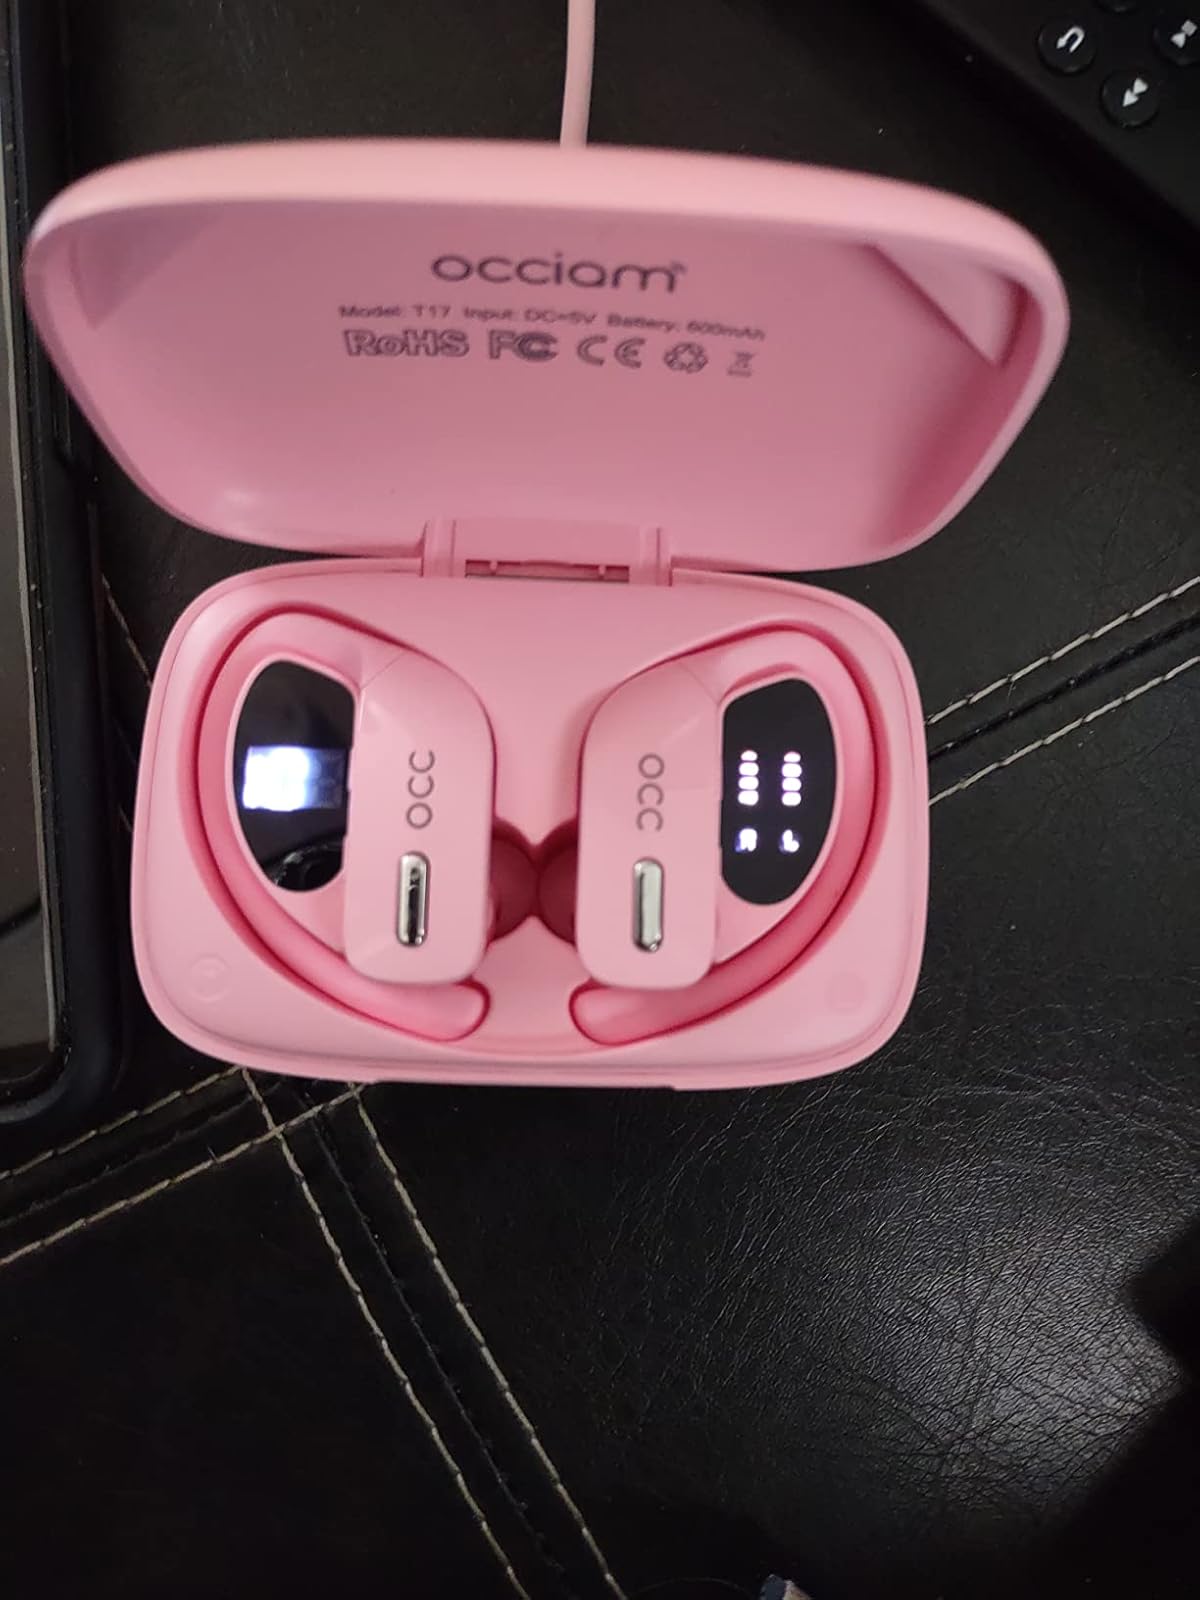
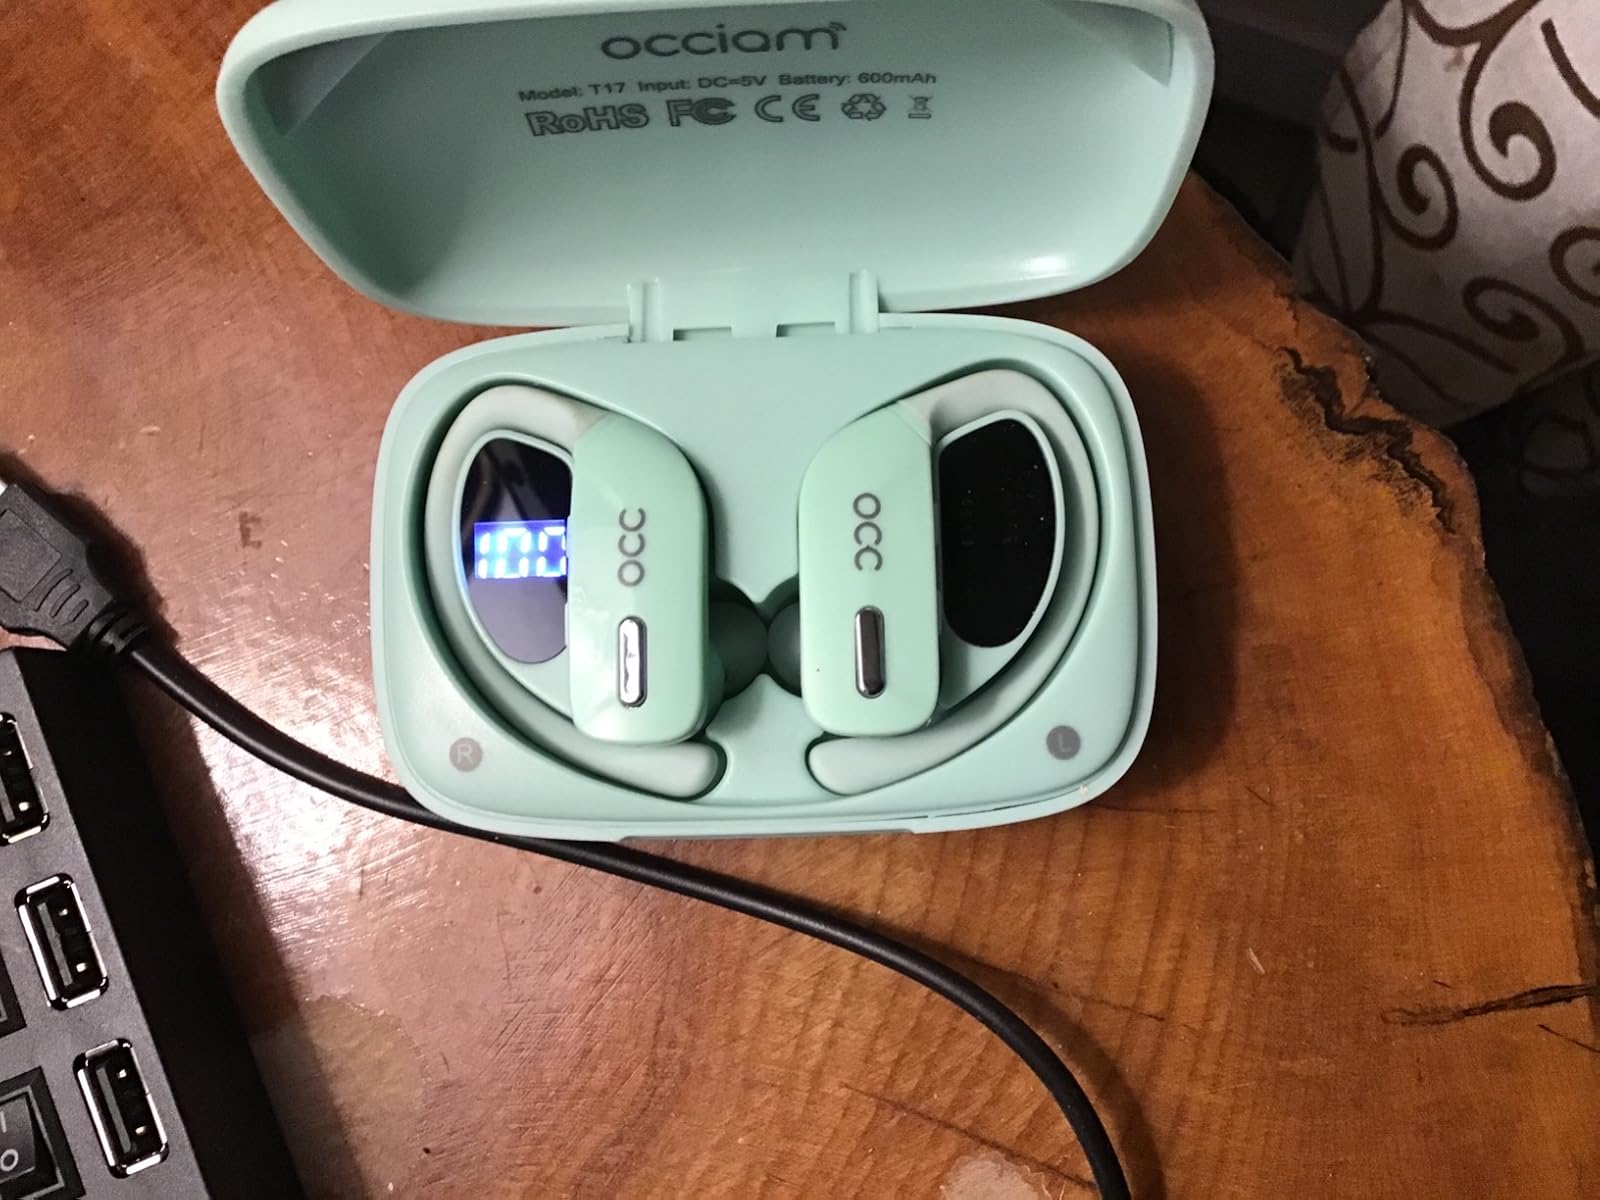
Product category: earbuds
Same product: no